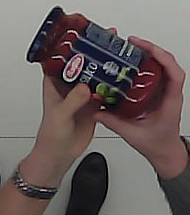
Product: barilla_pomodoro